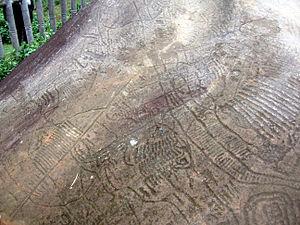
Cet article recense les sites inscrits au patrimoine mondial au Viêt Nam.